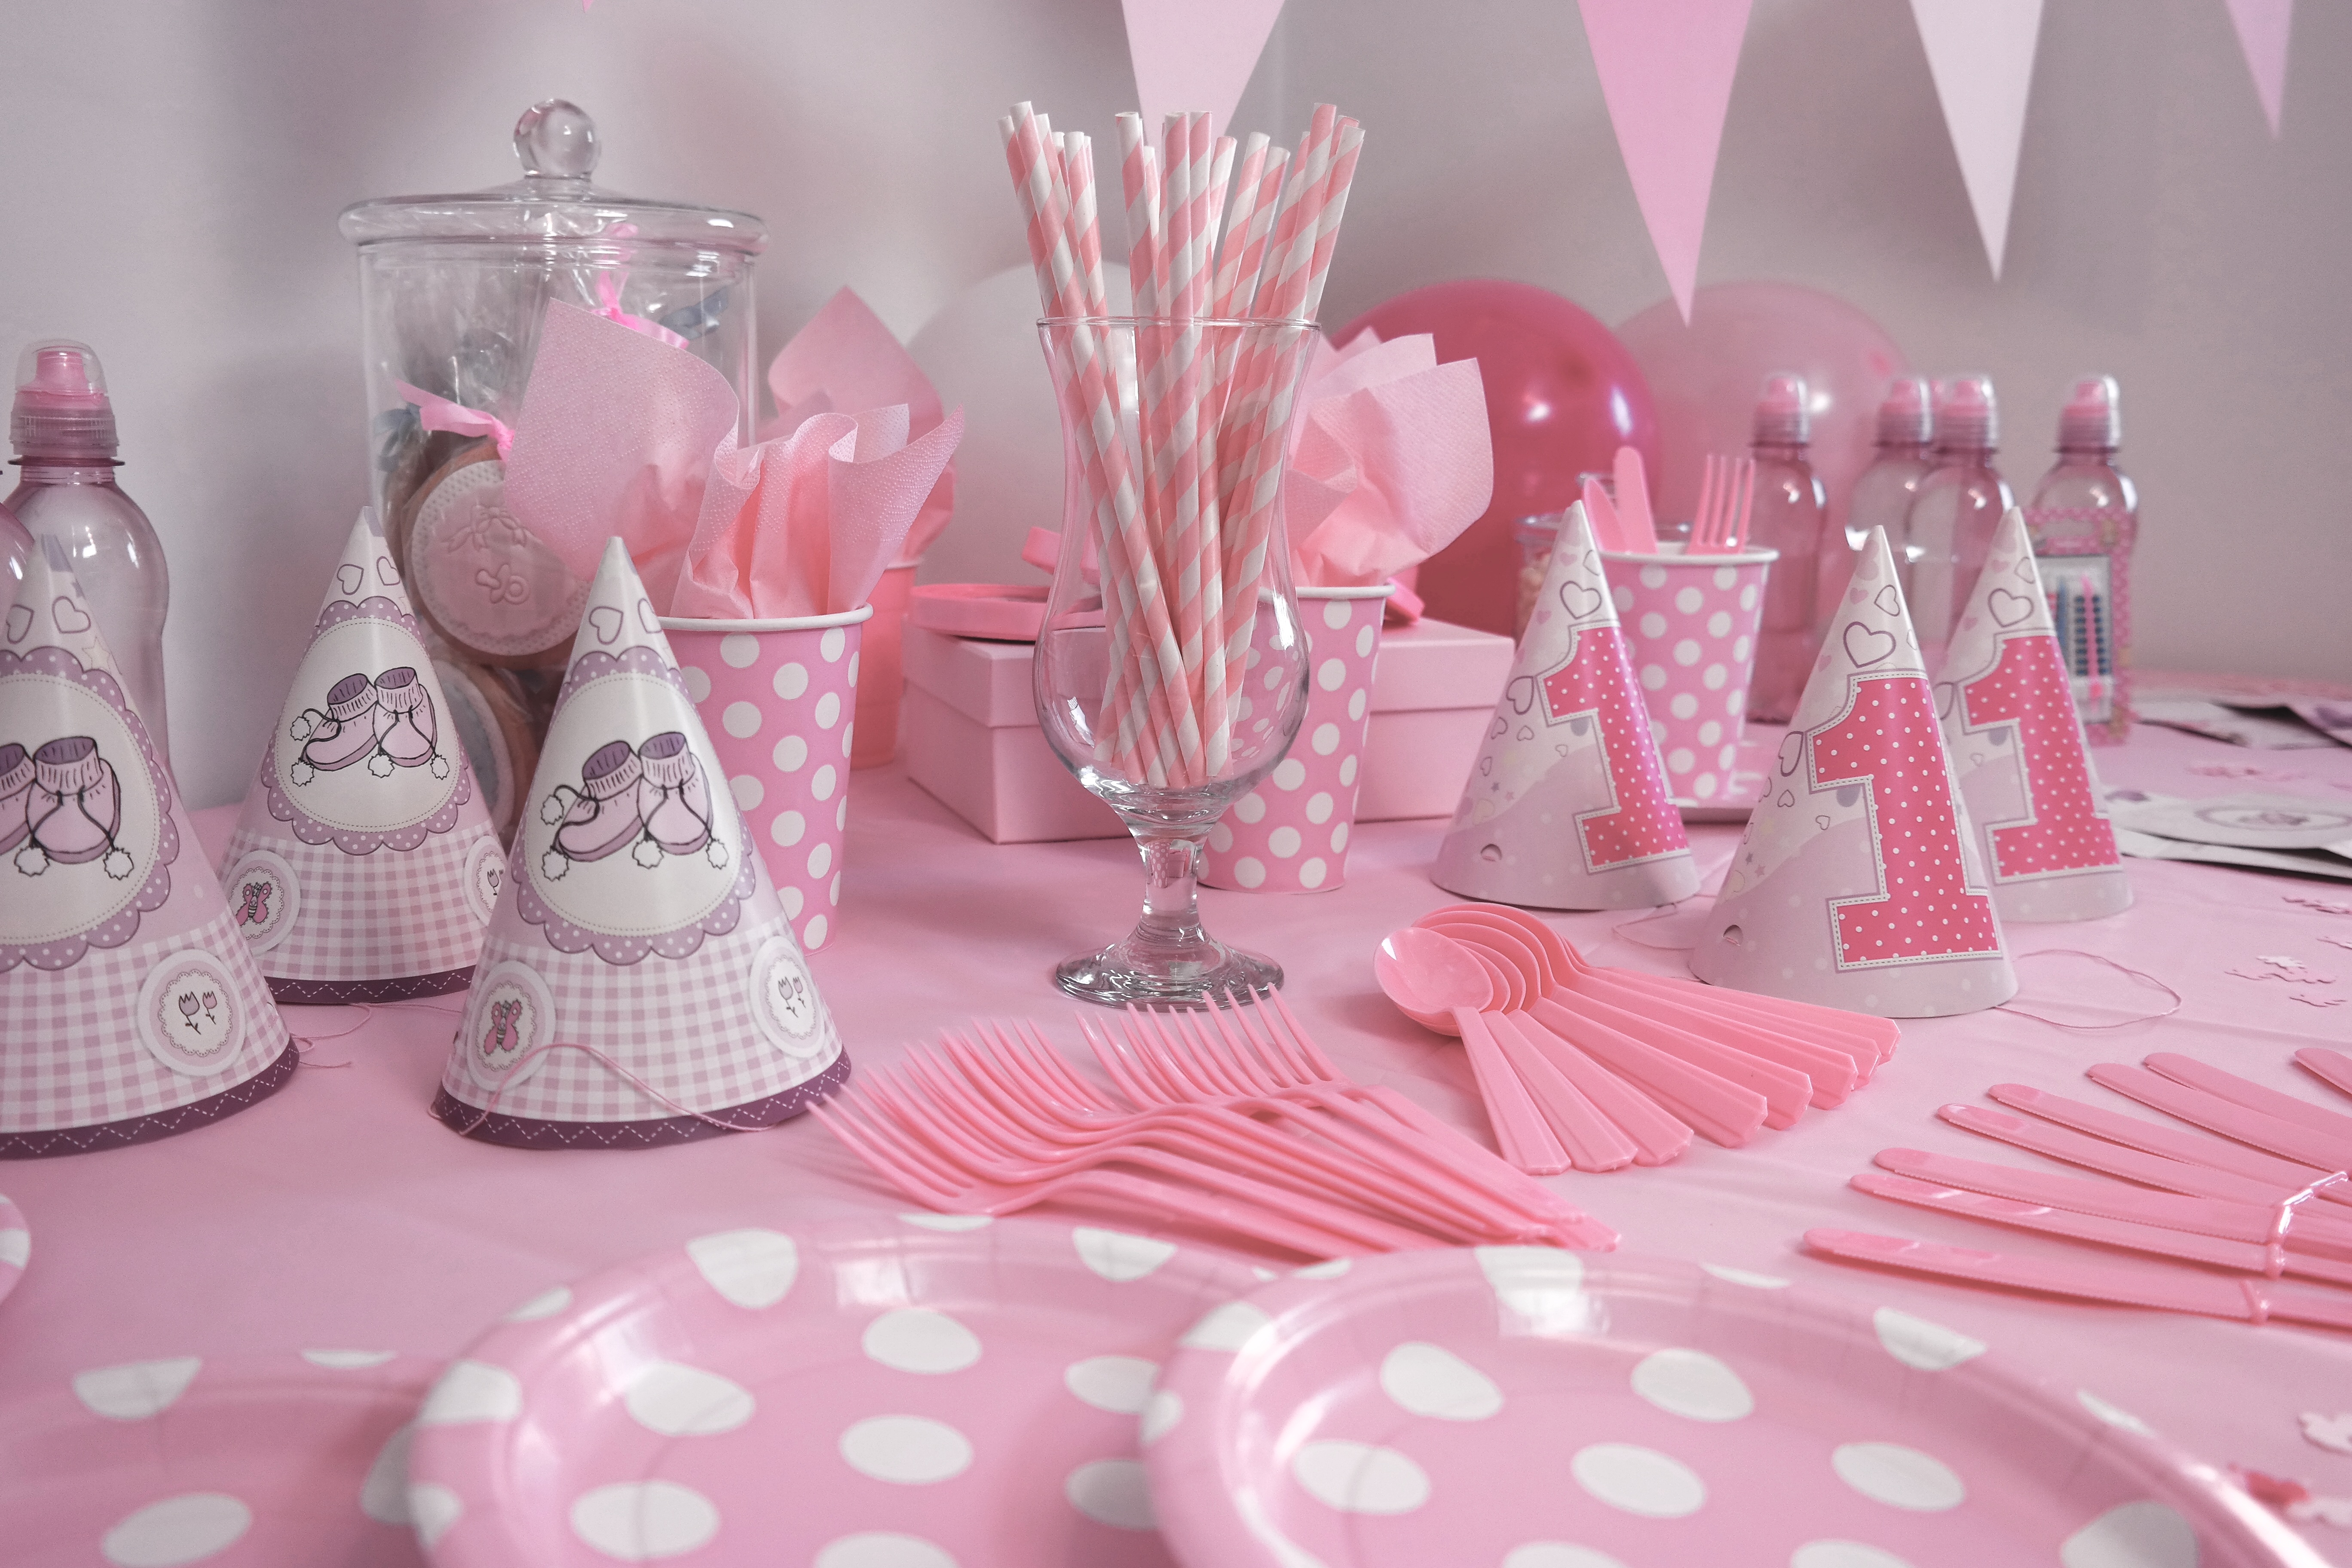
petal, child, pink, party, event, dining table, the adoption of, preparation of the, centrepiece, baby shower